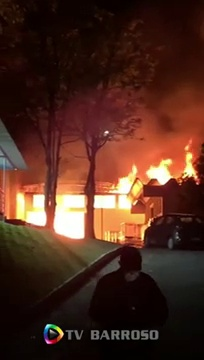
Fire: yes
Smoke: yes